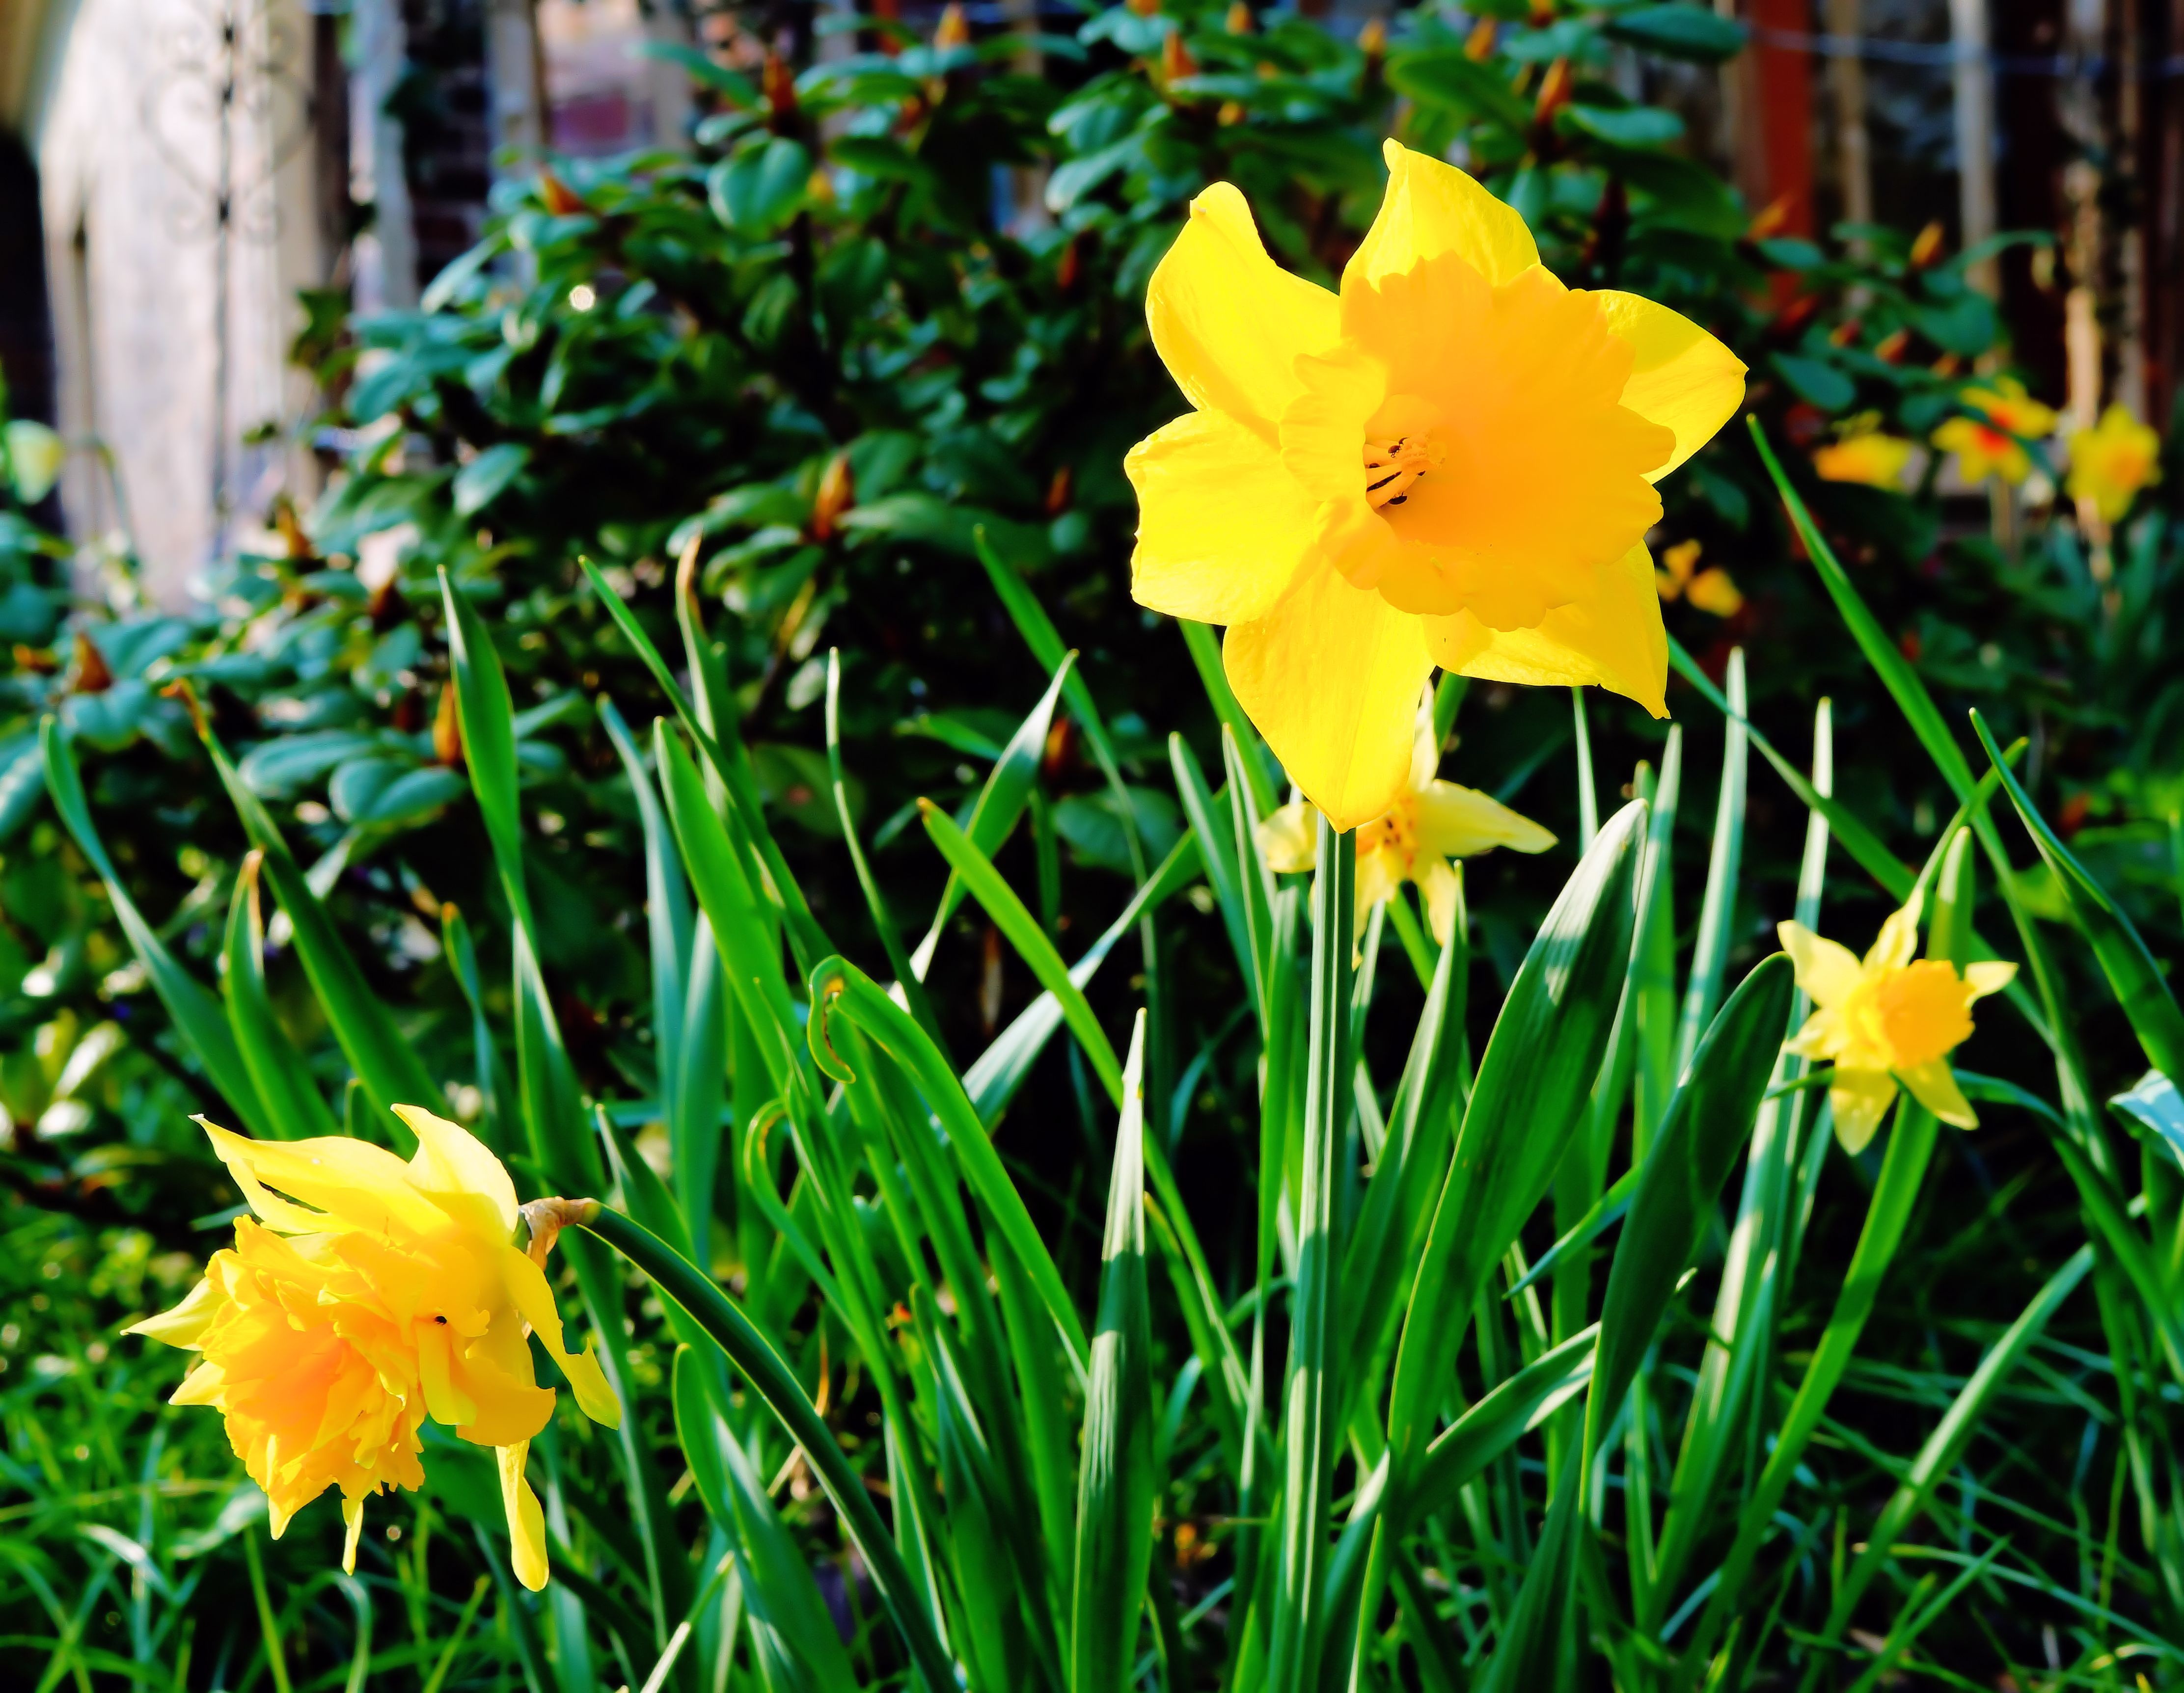
plant, flower, spring, botany, yellow, close, flora, wildflower, flowers, bright, daffodils, narcissus, daylily, macro photography, flowering plant, osterglocken, land plant